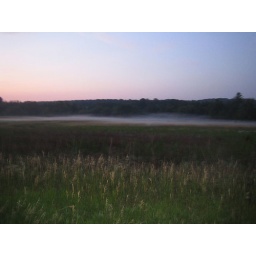
Fog rolling into a low-lying pasture. A few miles later a goat crossed the road in front of me.